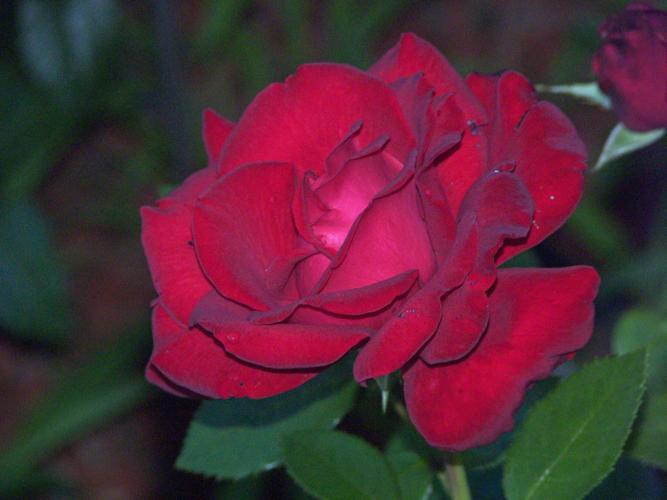
Label: rose